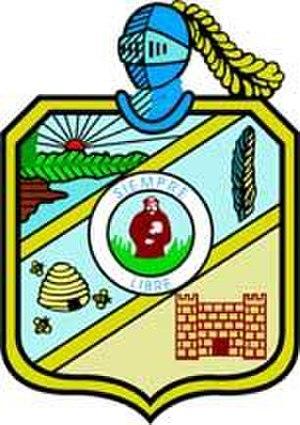
San Francisco del Rincón est une commune du Mexique, située dans l'État de Guanajuato ; c'est aussi le nom de son chef-lieu. C'est la 6ᵉ ville la plus peuplée de l'État. La fabrication de sombreros est son activité traditionnelle, la ville étant surnommée « la capitale du sombrero ».